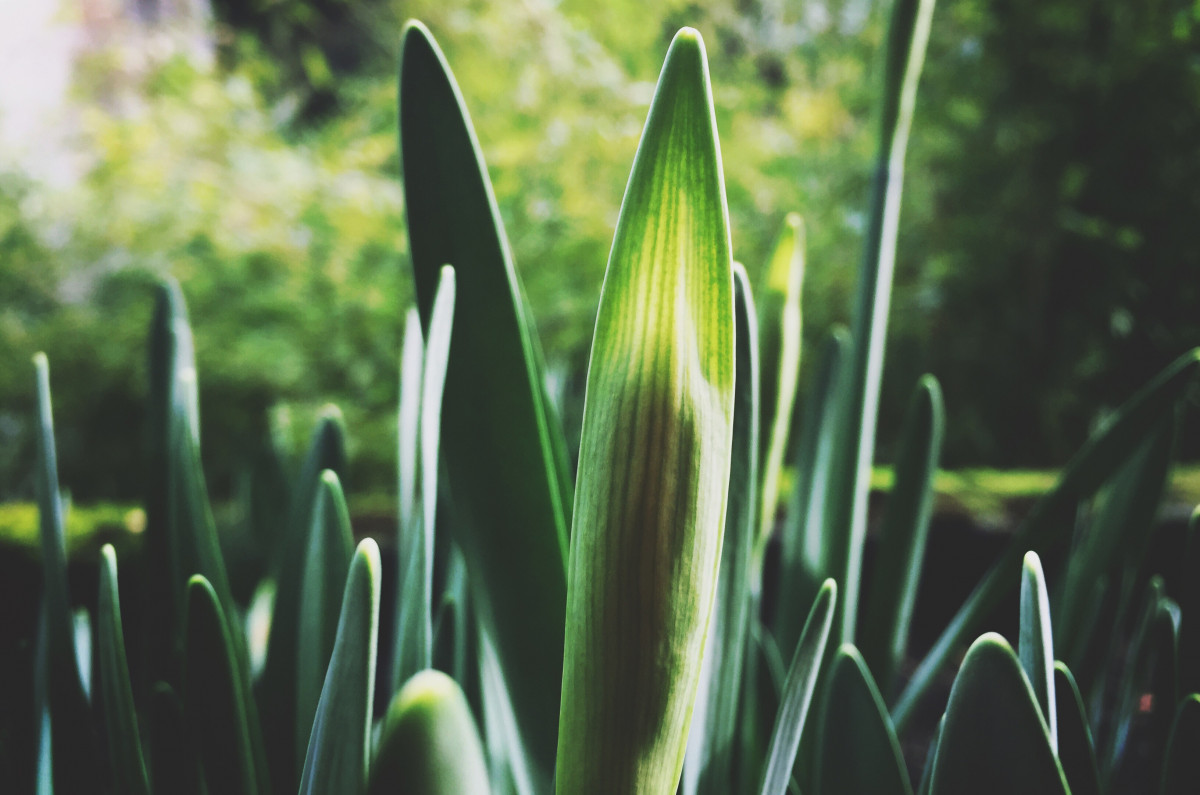
Tags: field, lawn, sunlight, leaf, flower, green, botany, garden, flora, flowering plant, grass family, plant stem